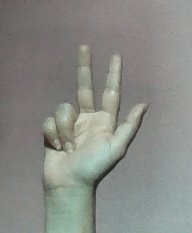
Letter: al